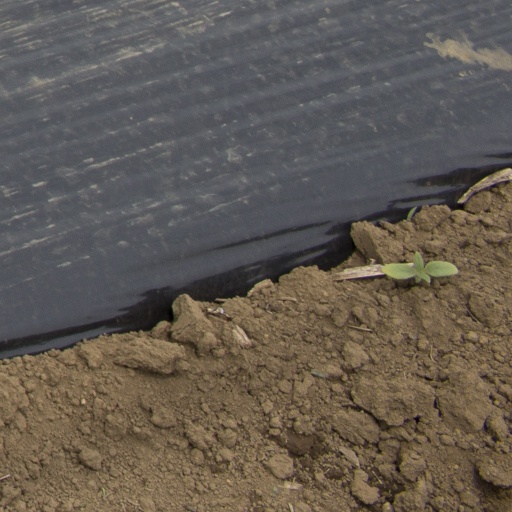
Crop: Jerusalem artichoke